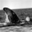
Label: whale